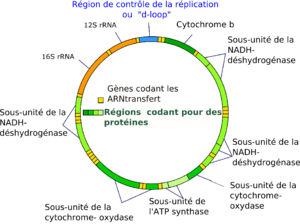
Les mitochondries sont des organites présents dans la grande majorité des cellules eucaryotes qui seraient issues de l'endosymbiose d'une alpha-protéobactérie, il y a environ deux milliards d'années.